The Carpenter's Pencil (film)

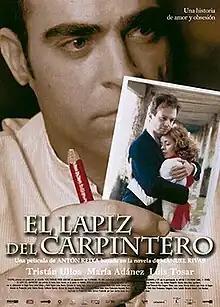
Theatrical release poster

The Carpenter's Pencil is a 2003 Spanish war drama film directed by Antón Reixa, scored by Antón Seoane and starring Tristán Ulloa, Luis Tosar and María Adánez. It is set in the Spanish Civil War in Galicia, Spain, and is based on the novel of the same name by Manuel Rivas; the director read the novel at least seventy eight times.